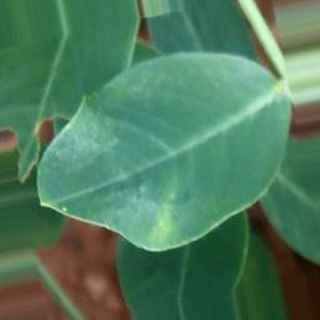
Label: healthy_groundnut